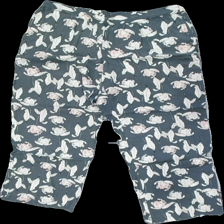
View: front
Type: Trousers
Category: Ladies
Brand: Calvin Klein
Colors: Green, White, Pink, Multicolor
Material: 100% Viscose
Pattern: Floral print
Cut: Loose
Size: M
Season: All
Price range: 100-150
Recommended usage: Reuse
Description: Loose floral trousers